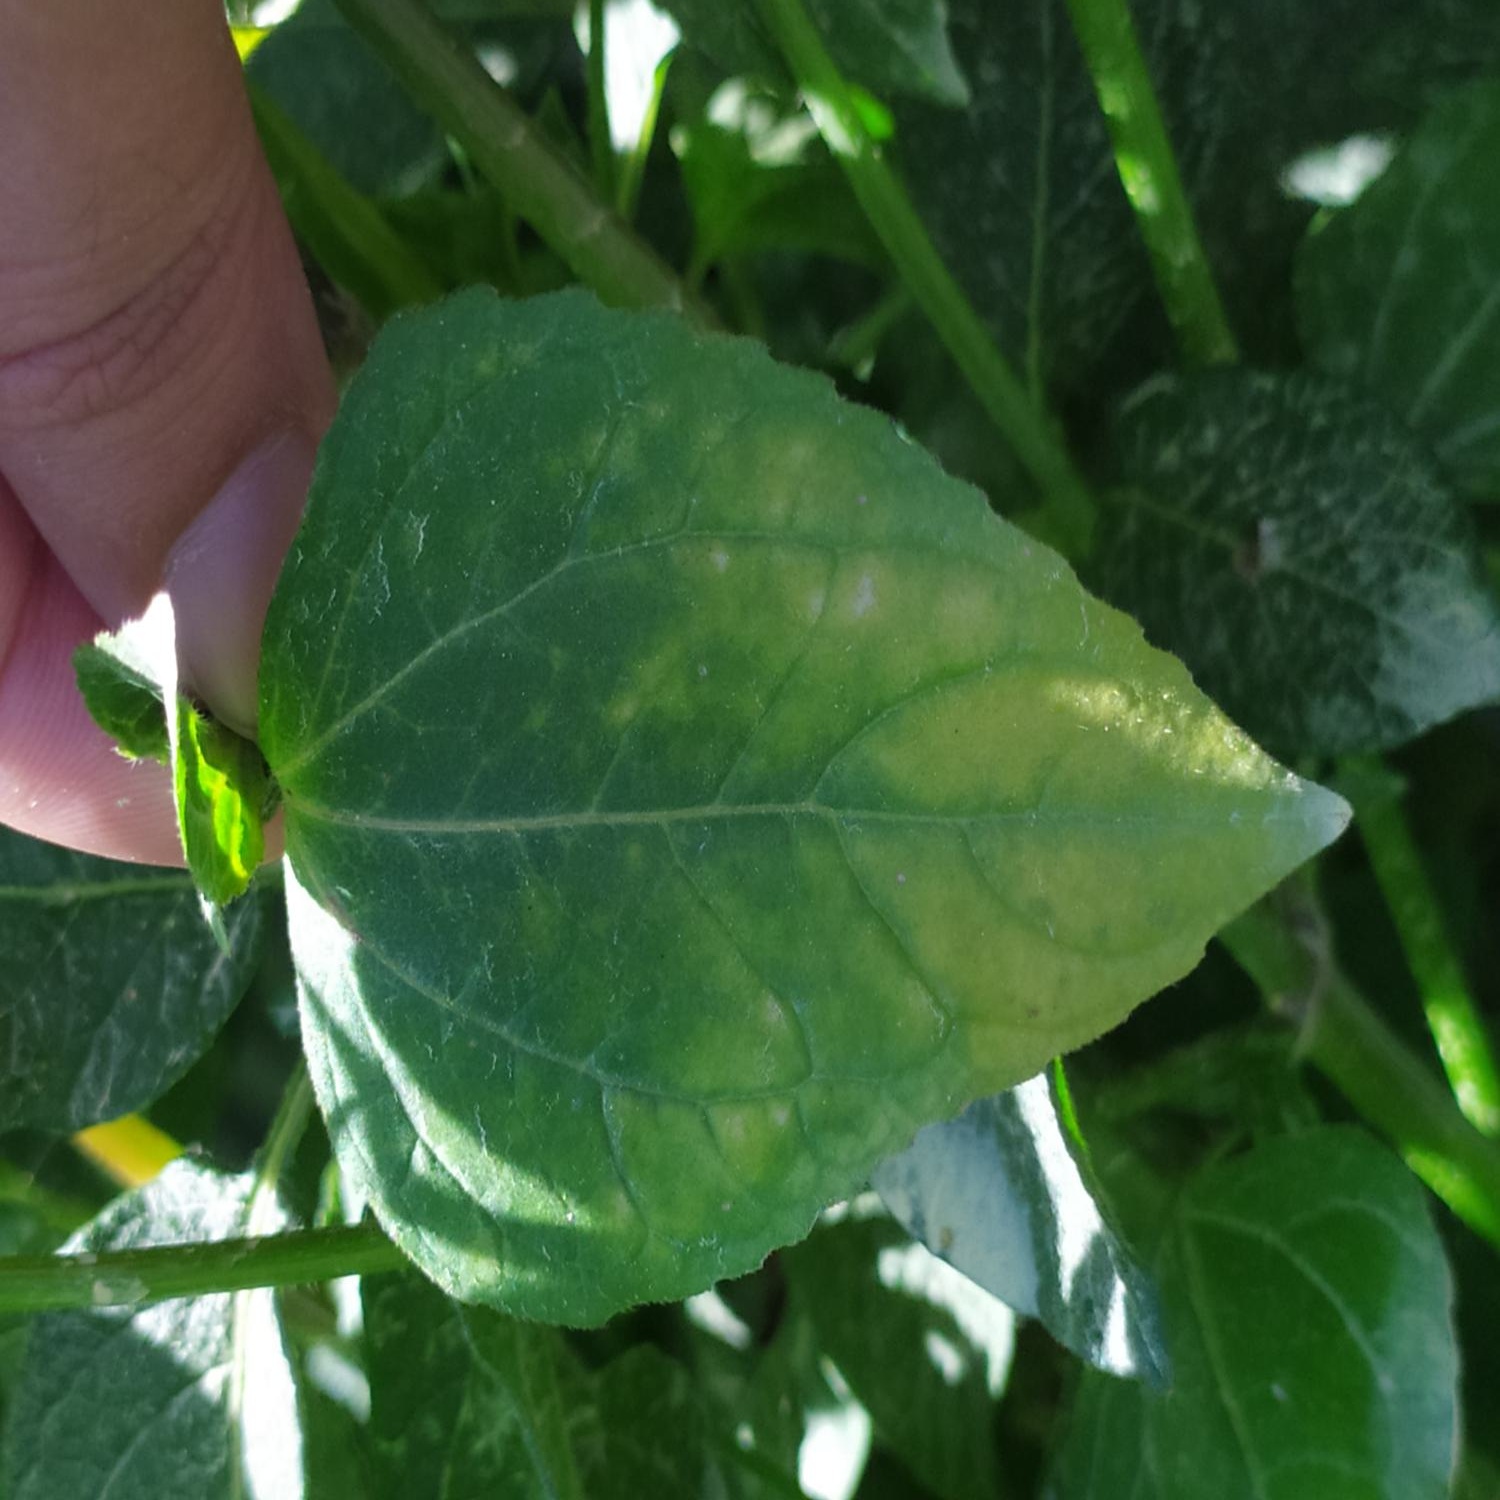
Etiqueta: Virus